Zoo

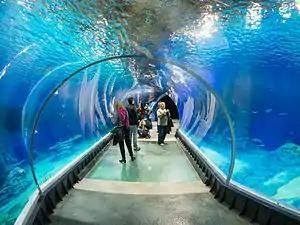
The largest tank of the Afrykarium in the Wrocław Zoo shows the depths of the Mozambique Channel, where sharks, rays, and other large pelagic fish can be viewed from this 18 meter long underwater acrylic tunnel

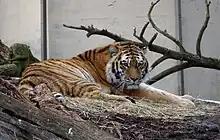
A Siberian tiger ("Panthera tigris altaica") at Korkeasaari Zoo in Helsinki, Finland

The Wrocław Zoo is the oldest zoo in Poland, opened in 1865 when the city was part of Prussia, and was home to about 10,500 animals representing about 1,132 species (in terms of the number of animal species, it is the third largest in the world). In 2014 the Wrocław Zoo opened the Africarium, the only themed oceanarium devoted solely to exhibiting the fauna of Africa, comprehensively presenting selected ecosystems from the continent of Africa. Housing over 10 thousand animals, the facility's breadth extends from housing insects such cockroaches to large mammals like elephants on an area of over 33 hectares.